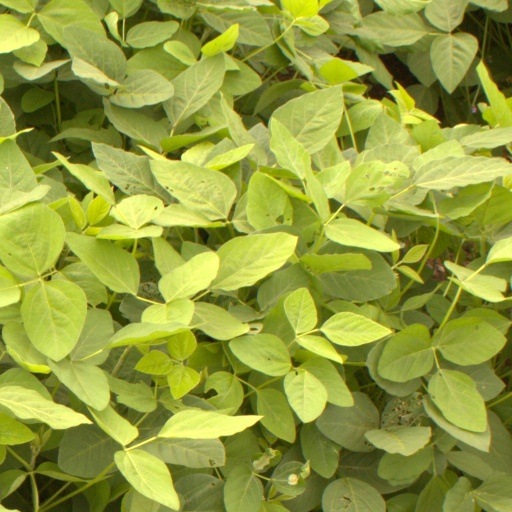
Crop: soybean